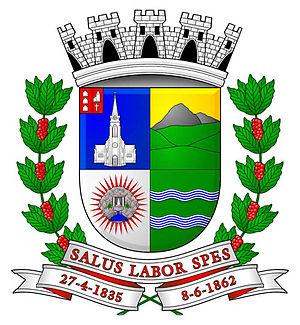
Santa Maria Madalena est une municipalité brésilienne de l'État de Rio de Janeiro et la Microrégion de Santa Maria Madalena.